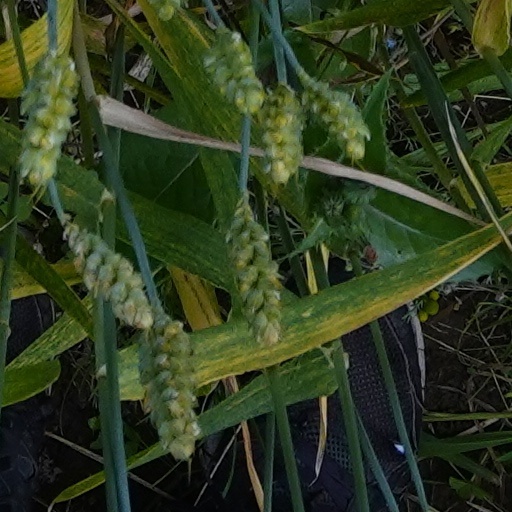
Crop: wheat